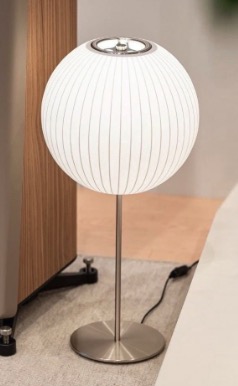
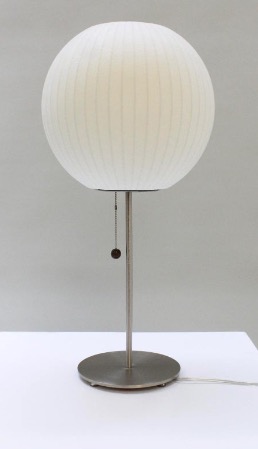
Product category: misc
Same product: yes